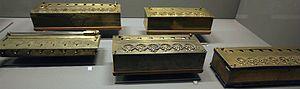
Une calculatrice mécanique, appelée selon l'époque machine à calculer ou machine arithmétique, est une machine conçue pour simplifier et fiabiliser des opérations de calculs, et dont le fonctionnement est principalement mécanique.
La pascaline, initialement dénommée machine d’arithmétique puis roue pascaline, est une calculatrice mécanique inventée par Blaise Pascal et considérée comme la première machine à calculer. C'est en 1642, à l'âge de dix-neuf ans, qu'il en conçut l’idée, voulant soulager la tâche de son père qui venait d’être nommé surintendant de la Haute-Normandie par le cardinal de Richelieu et qui devait remettre en ordre les recettes fiscales de cette province ; elle permettait d’additionner et de soustraire deux nombres d'une façon directe et de faire des multiplications et des divisions par répétitions.